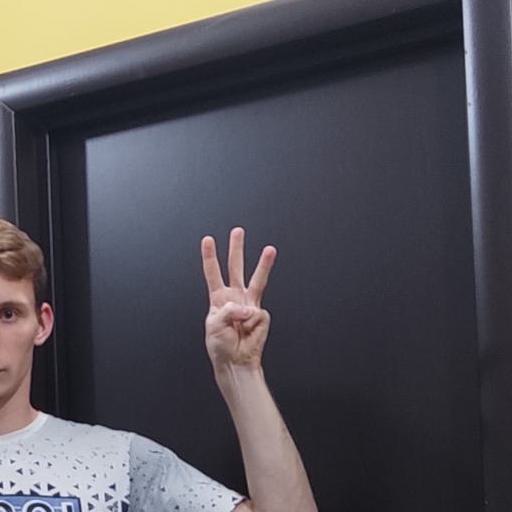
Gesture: three